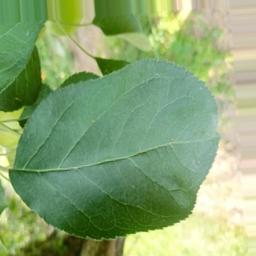
Label: Healthy